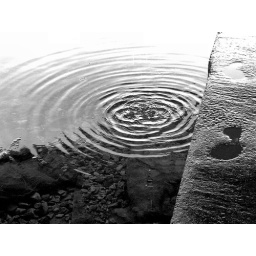
The emphemeral rings in the water and the solid footprint in the concrete.Under the bridge between Weymouth and Portland.